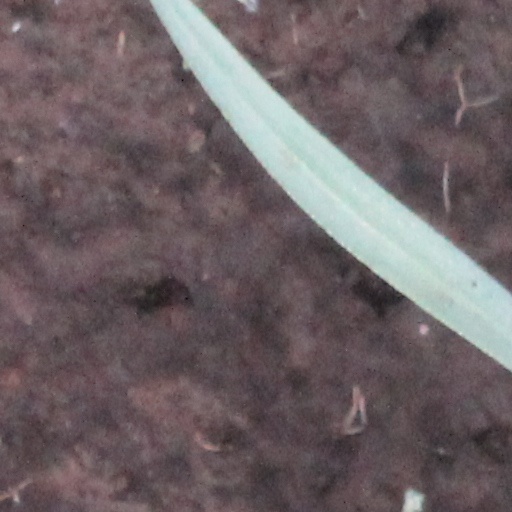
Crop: wheat